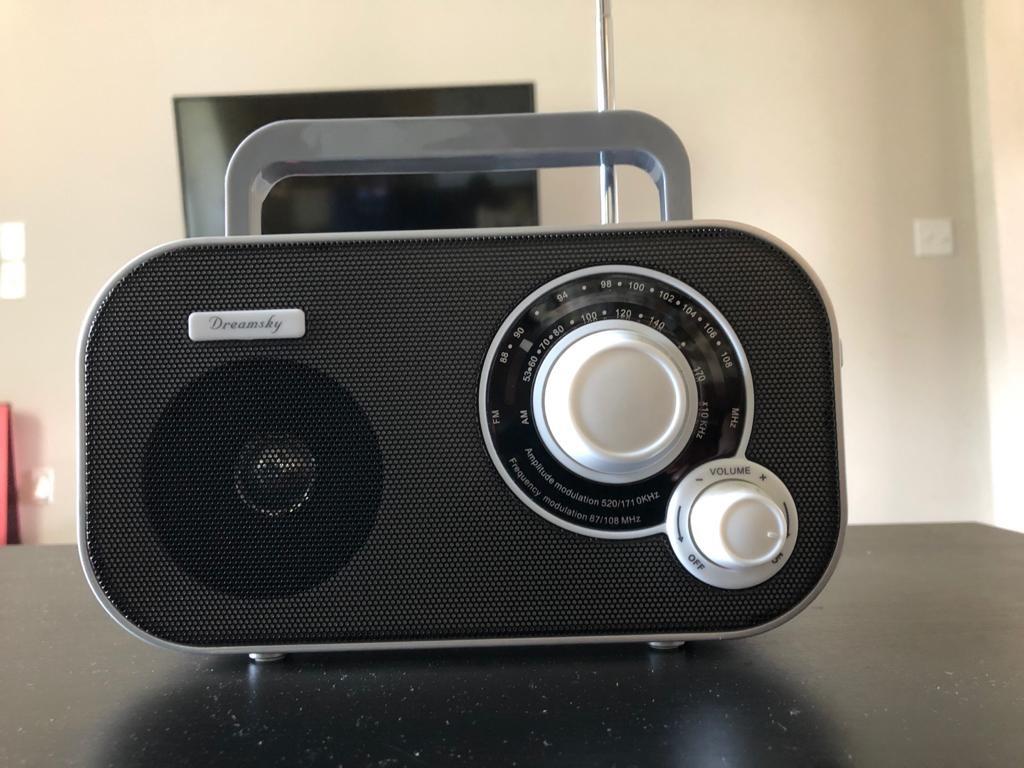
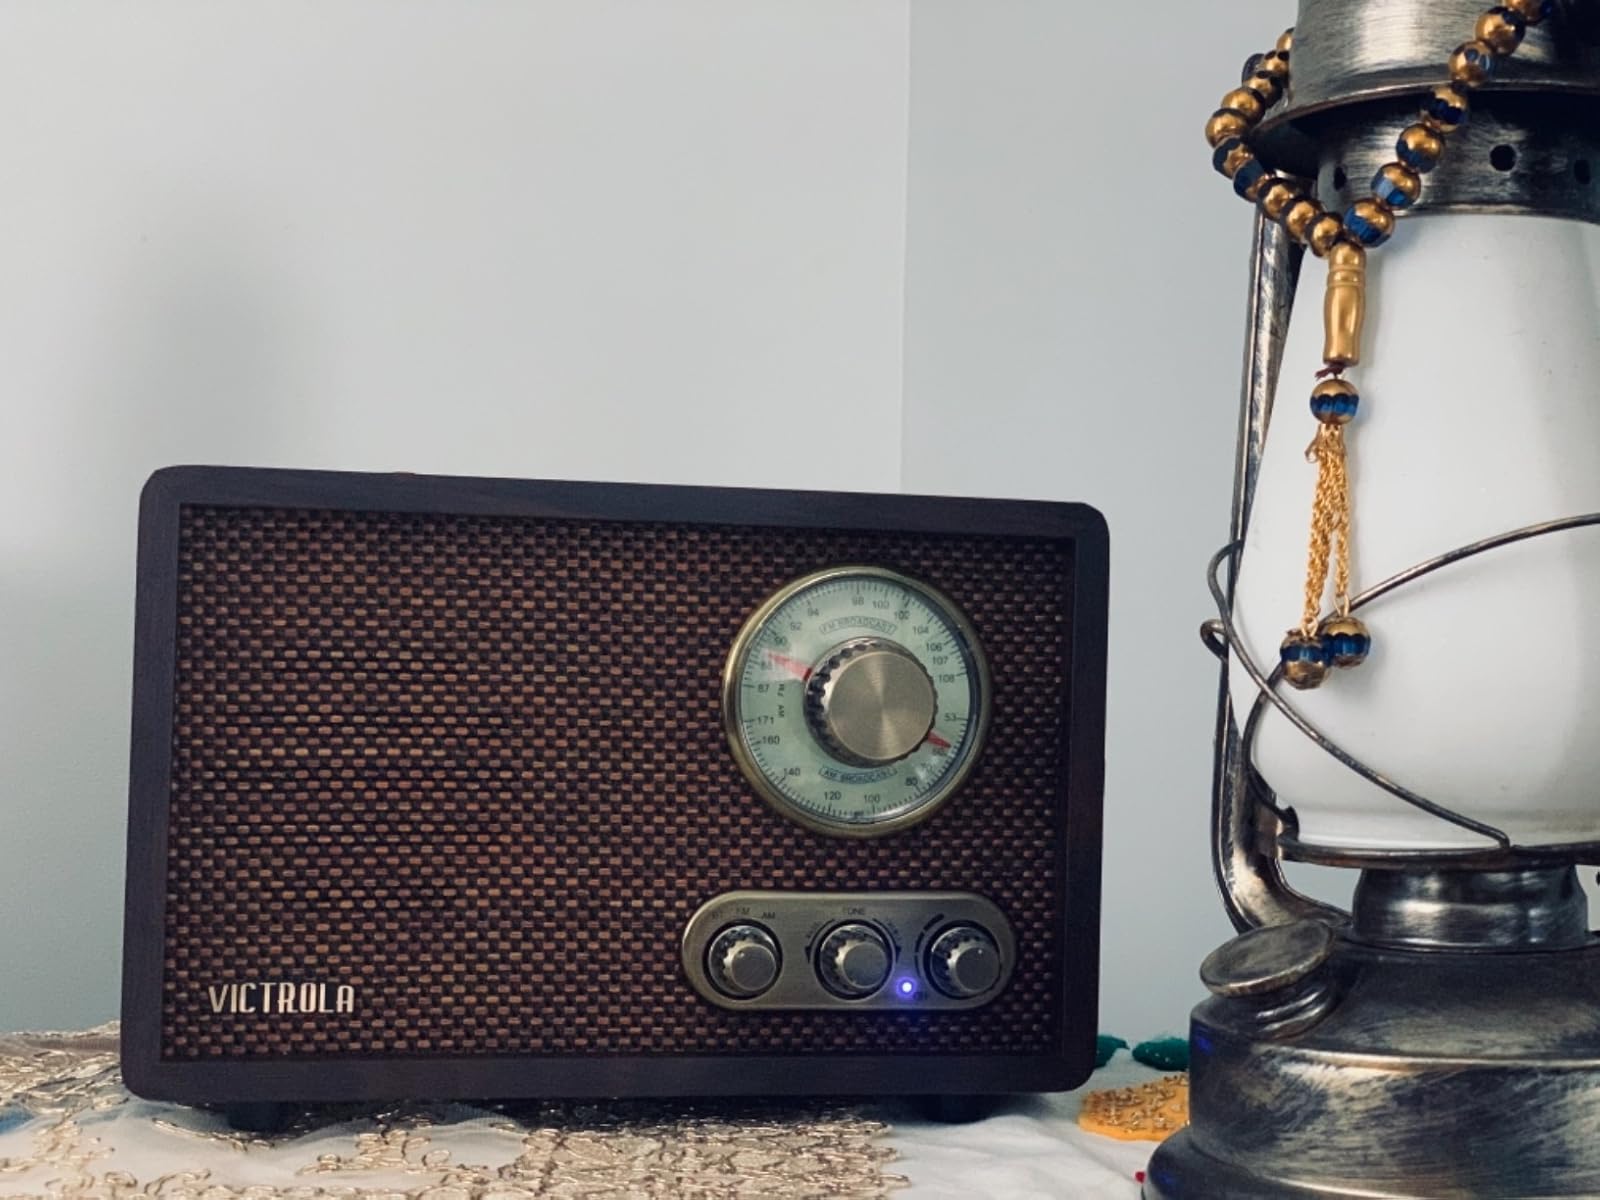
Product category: radio
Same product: no